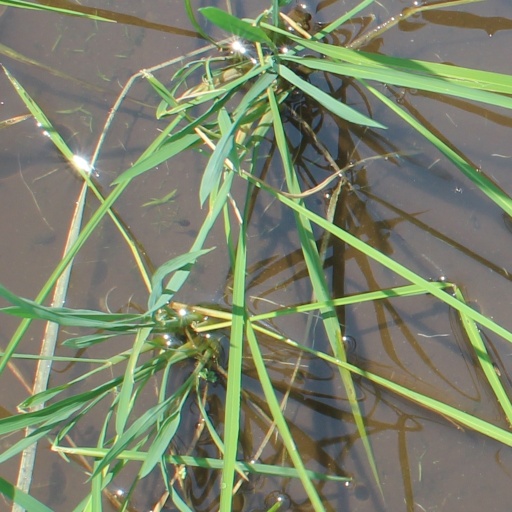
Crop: rice